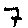
Label: 7